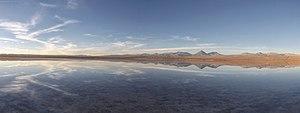
Le village-oasis chilien de San Pedro de Atacama est situé dans le bassin du salar d'Atacama, sur le haut plateau de la Puna de Atacama, à quelque 250 kilomètres d'Antofagasta, en plein désert d'Atacama, dans la deuxième région, dans le nord du Chili. Sauf en période de crue, les rivières Puritama et Purificada s’assèchent à proximité du village. Le tropique du Capricorne passe à quelques dizaines de kilomètres au sud du village. Le village est dominé par le volcan du Licancabur et par le volcan de Sairecabur. Ces deux volcans sont situés à une trentaine de kilomètres à l'est du village.